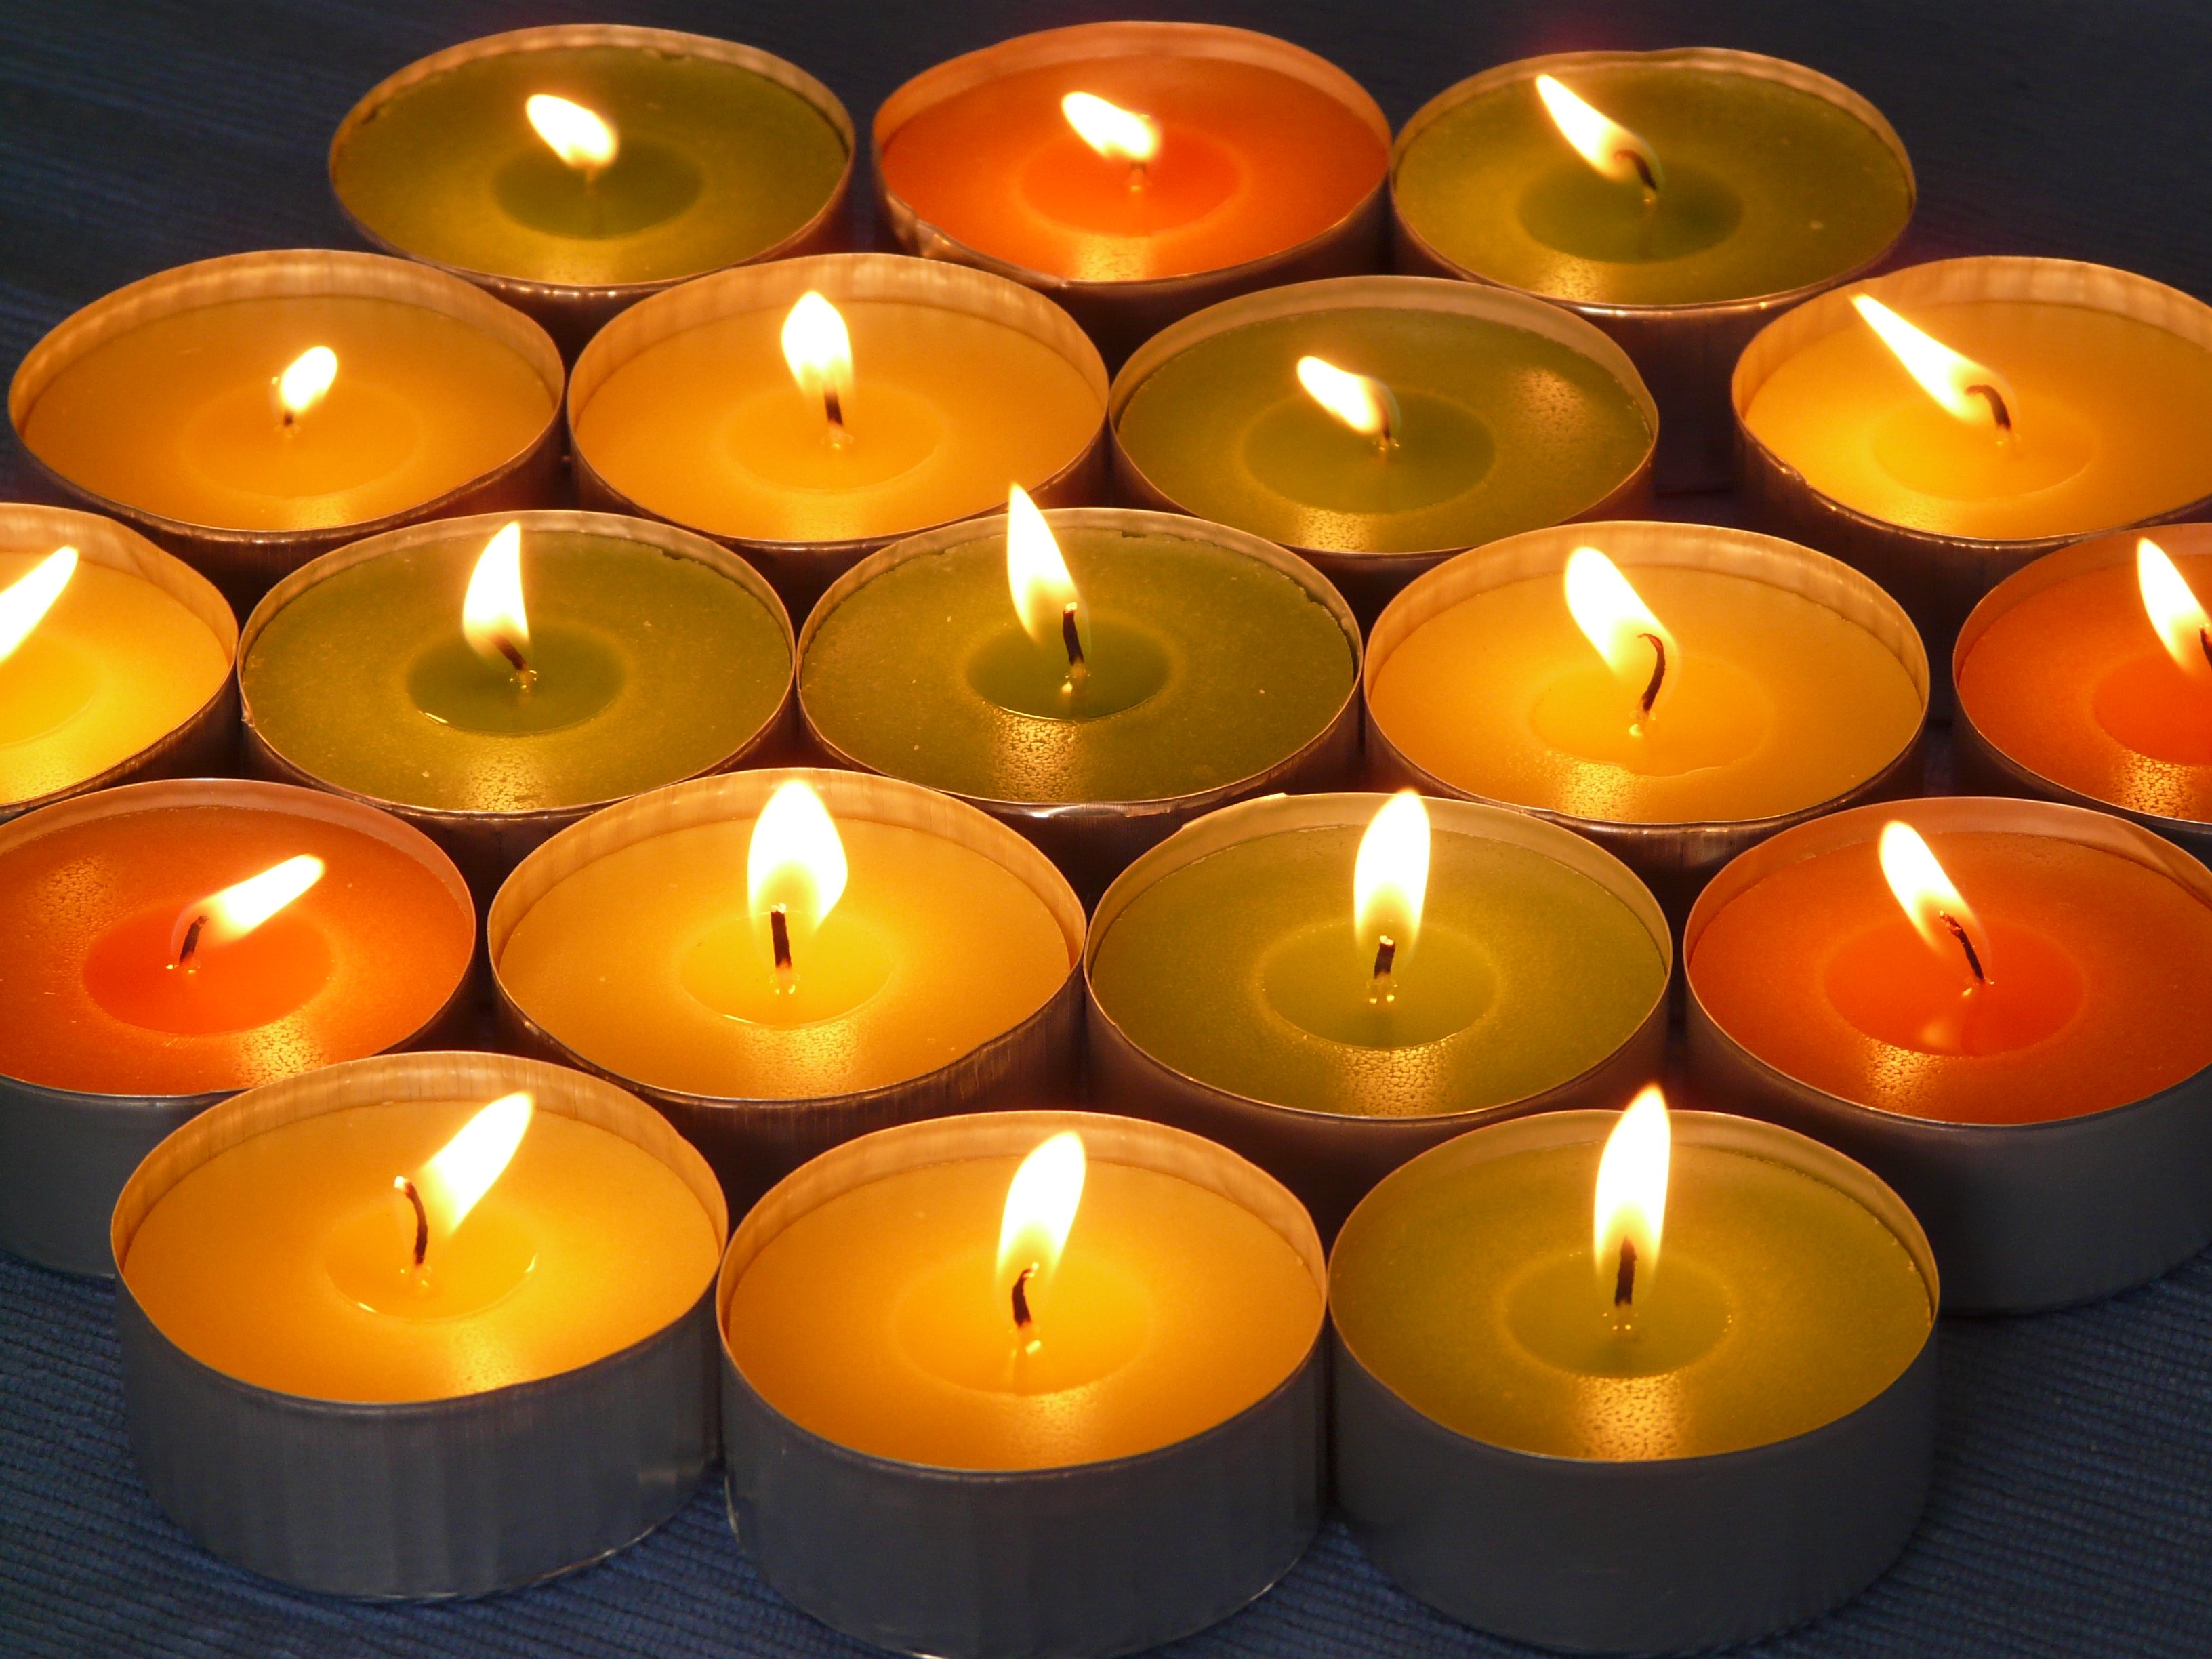
light, flame, yellow, candle, lighting, security, heat, circle, burn, candles, hot, wick, wax candle, wax, tealight, tea lights, flameless candle